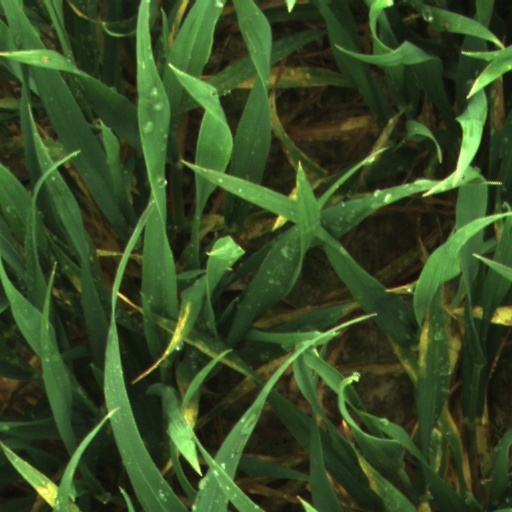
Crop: wheat